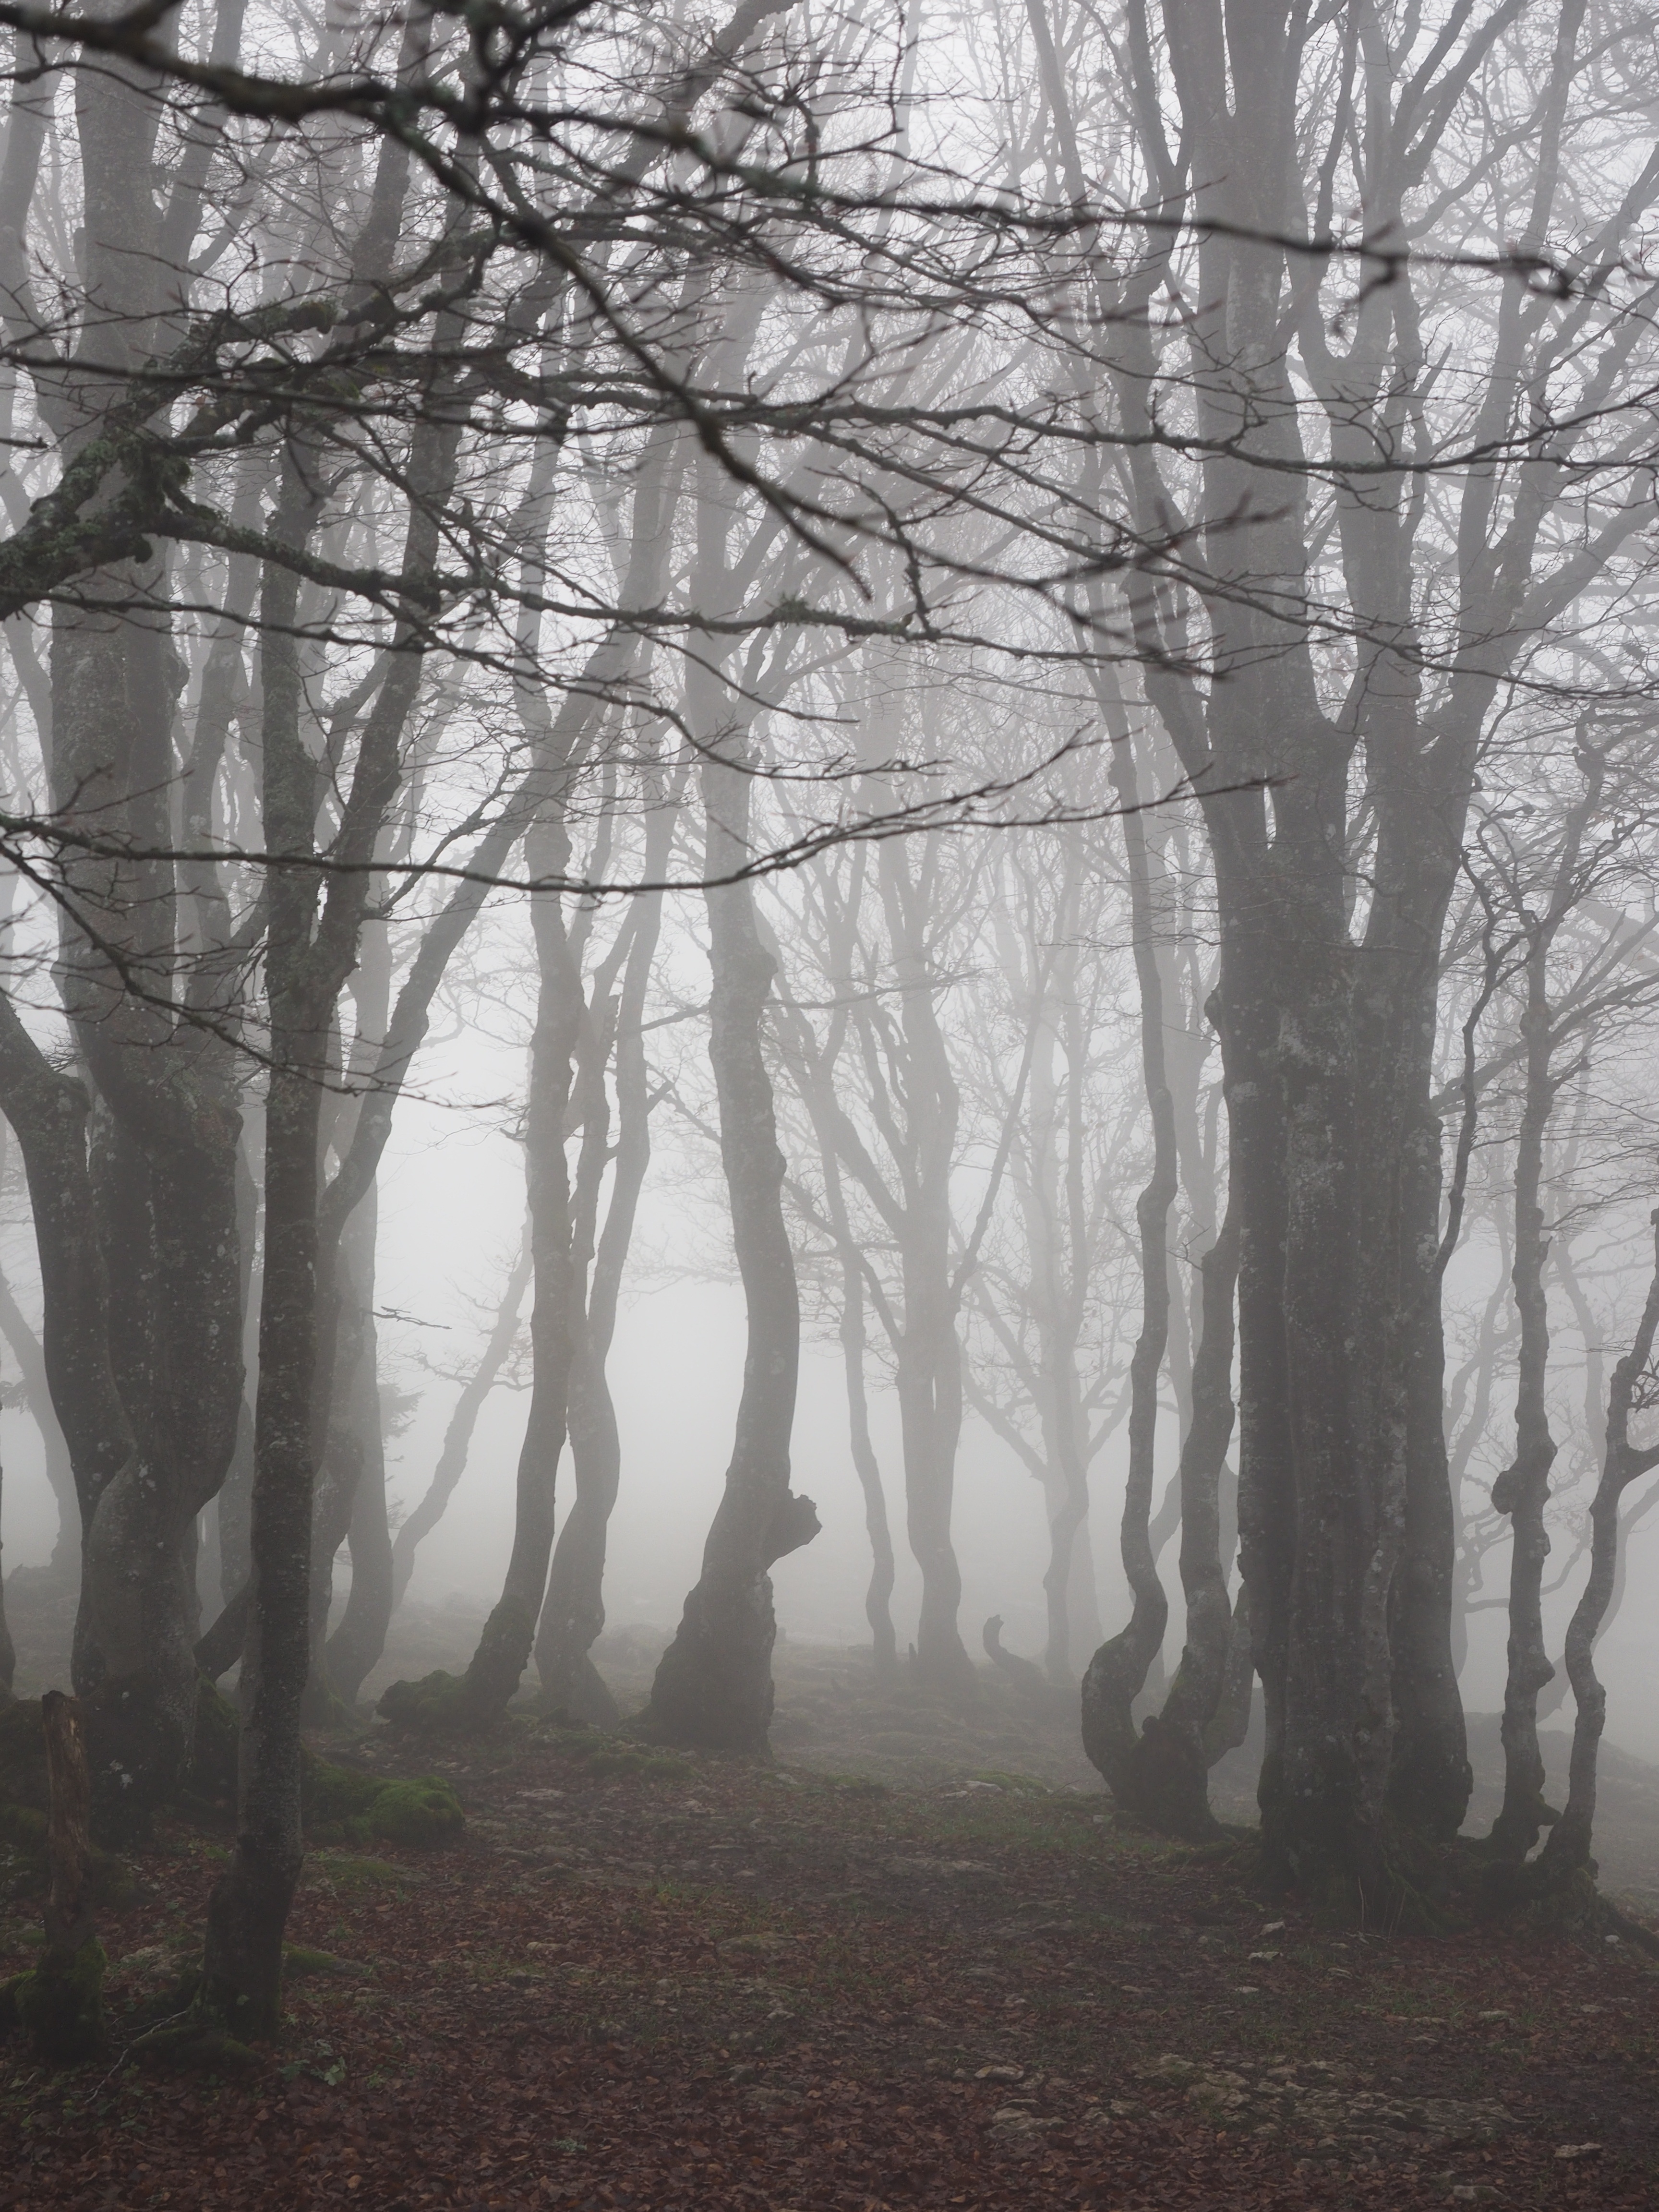
tree, nature, forest, branch, book, snow, winter, black and white, plant, fog, mist, sunlight, morning, leaf, mystical, foggy, autumn, weather, monochrome, season, trees, woodland, habitat, tree trunks, haunting, freezing, beech wood, monochrome photography, creux du van, natural environment, atmospheric phenomenon, woody plant, weather book, swiss jura, noiraigue